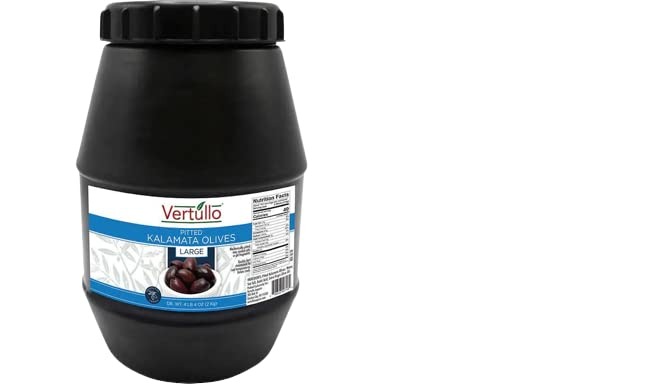
Item Name: Vertullo Pitted Kalamata Olives, Large, 68 oz
Bullet Point 1: Contains One 68 ounce Jar of Pitted Kalamata Olives
Bullet Point 2: 0g Trans Fat Per Serving
Bullet Point 3: Mechanically Pitted, May Contain Pits or Pit Fragments
Bullet Point 4: Product of Greece
Product Description: Vertullo Pitted Kalamata Olives, Large, 68 oz
Value: 1.0
Unit: Count

Price: 16.54